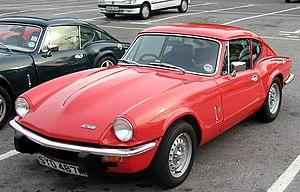
La GT6 est un coupé sportif six-cylindres construit par Triumph, basé sur la populaire Triumph Spitfire. Elle a été produite de 1966 à 1973.